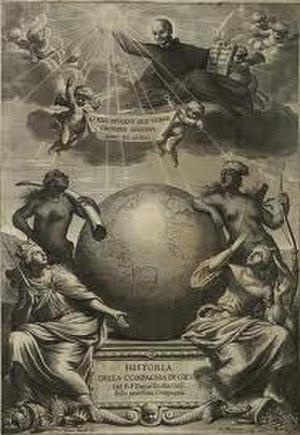
Daniello Bartoli, né le 12 février 1608 à Ferrare et décédé le 13 janvier 1685 à Rome, est un prêtre jésuite italien, homme de lettres, historien ecclésiastique et écrivain de renom.